International Maritime Law Institute

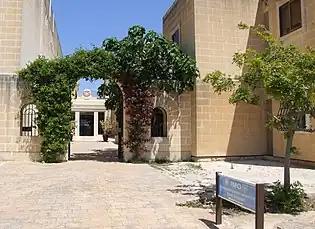
IMLI Main Gate

The duration of the course is one academic year and successful students are awarded a master's degree (LLM) in International Maritime Law.